High Flux Isotope Reactor

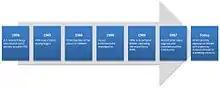
High Flux Isotope Reactor timeline

In January 1958, the U.S. Atomic Energy Commission (AEC) reviewed the status of transuranium isotope production in the United States. By November of that year, the commission decided to build the High Flux Isotope Reactor (HFIR) at Oak Ridge National Laboratory, with a fundamental focus on isotope research and production. Since it first went critical in 1965, the in-core uses for HFIR have broadened to include materials research, fuels research, and fusion energy research, in addition to isotope production and research for medical, nuclear, detector and security purposes.